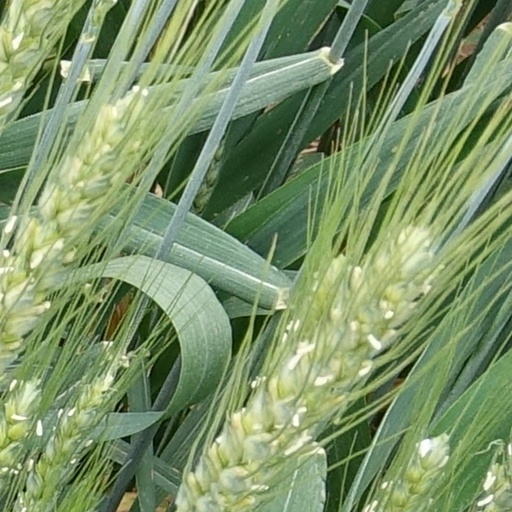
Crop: wheat